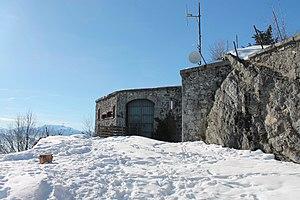
Entrée secondaire (porte de secours), situé au nord du fort de Tamié (hiver 2017).
Le fort de Tamié, appelé brièvement fort Brissac, est un ouvrage fortifié alpin, situé sur à l'ouest de la commune de Mercury, se situant à 992 mètres d'altitude, dans le département de la Savoie.